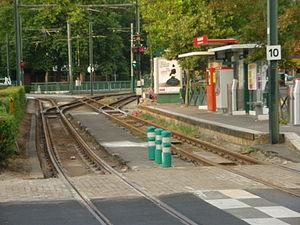
Vue de la station du tramway de Lille-Roubaix-Tourcoing ""Croisé-Laroche""."
Le Croisé-Laroche est un lieu-dit dans la commune de Marcq-en-Barœul, à peu de distance de Wasquehal. C'est là que se situe la jonction entre les deux ramifications du Grand Boulevard conduisant respectivement, depuis Lille, vers Roubaix et Tourcoing.